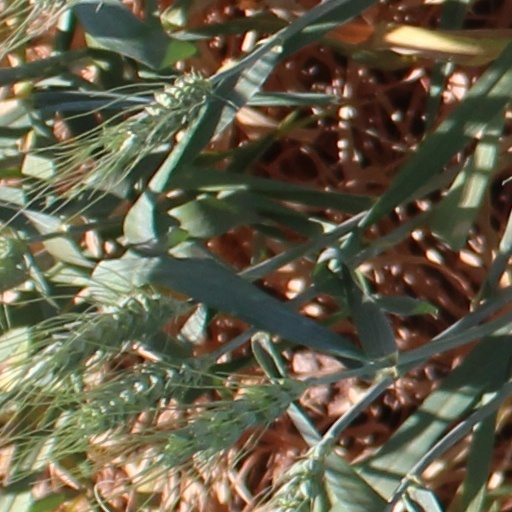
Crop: wheat